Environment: real
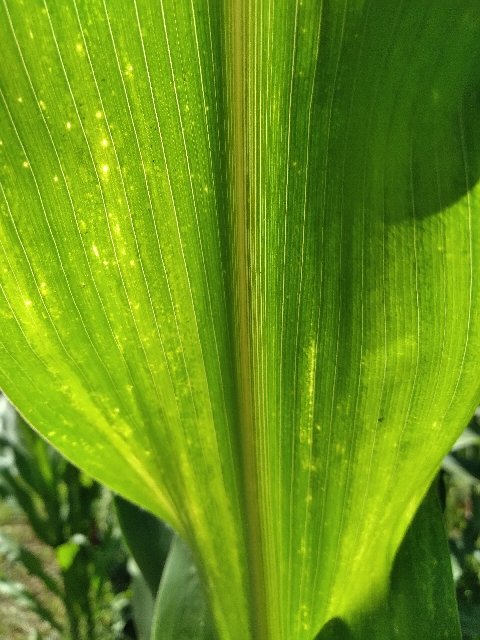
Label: lethal_necrosis